Bundesverband CarSharing

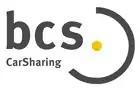

Bundesverband CarSharing e.V. (BCS, sometimes stylized as bcs) is the industry association of the traditional car sharing organisations in Germany. BCS represents the political interests of the car sharing industry on a regional and national level, collaborates with other transport organisations and offers general information and publicity for car sharing. BCS also provides services to its members, like market research, and publishes yearly statistical data on the car sharing industry in Germany, which also include the car sharing organisations which are not member of BCS.